Kamikaze

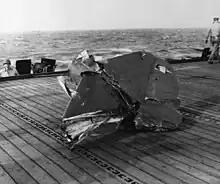
Right horizontal stabilizer from the tail of a "Judy" on the deck of . The "Judy" made a run on the ship approaching from dead astern; it was met by effective fire and the aircraft passed over the island and exploded. Parts of the aircraft and the pilot were scattered over the flight deck and the forecastle.

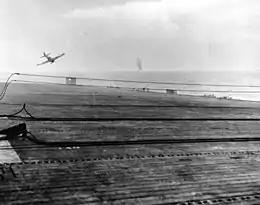
An A6M Zero (A6M2 Model 21) towards the end of its run at the escort carrier on 25 October 1944. The aircraft exploded in mid-air moments after the picture was taken, scattering debris across the deck.

Several suicide attacks, carried out during the invasion of Leyte by Japanese pilots from units other than the Special Attack Force, have been described as the first "kamikaze" attacks. Early on 21 October 1944, a Japanese aircraft deliberately crashed into the foremast of the heavy cruiser . This aircraft was possibly either an Aichi D3A dive bomber, from an unidentified unit of the Imperial Japanese Navy Air Service, or a Mitsubishi Ki-51 of the 6th Flying Brigade, Imperial Japanese Army Air Force. The attack killed 30 personnel, including the cruiser's captain, Emile Dechaineux, and wounded 64, including the Australian force commander, Commodore John Collins. The Australian official history of the war claimed that this was the first "kamikaze" attack on an Allied ship. Other sources disagree because it was not a planned attack by a member of the Special Attack Force and was most likely undertaken on the pilot's own initiative.